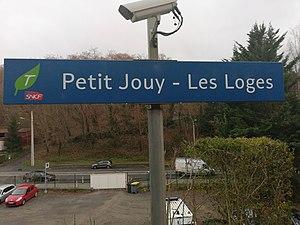
Plaque signalétique de la gare de Petit Jouy - Les Loges, en 2018.
La gare de Petit Jouy - Les Loges est une gare ferroviaire française de la ligne de la grande ceinture de Paris, située sur le territoire de la commune de Jouy-en-Josas et celui de la commune des Loges-en-Josas dans le département des Yvelines en région Île-de-France.